Scout Motto

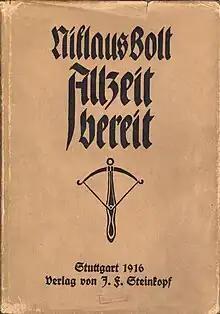
Swiss Boy Scout book "Allzeit bereit" ("Always prepared") from 1916

Many languages have masculine and feminine forms of words – where gender changes the Scout Motto, differences are reflected here.